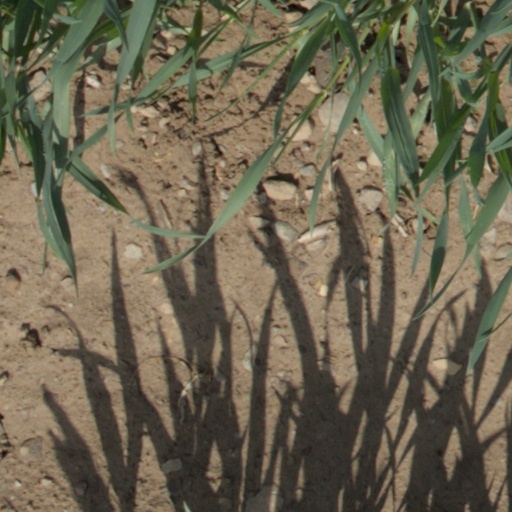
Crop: wheat